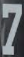
Number: 7